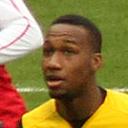
Age: 21